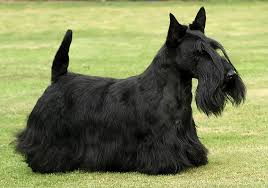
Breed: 206-n000037-Scotch_terrier